Griffin

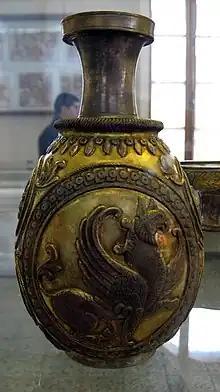
Shirdal on the silver cup, Iranian Art.

In the modern Persian language, the griffin has come to be called "šērdāl", meaning 'lion-eagle'. However, the practice of referring to ancient Iranian griffin objects or monuments as "sherdal", is not followed by other current archaeological scholarship (e.g., here).